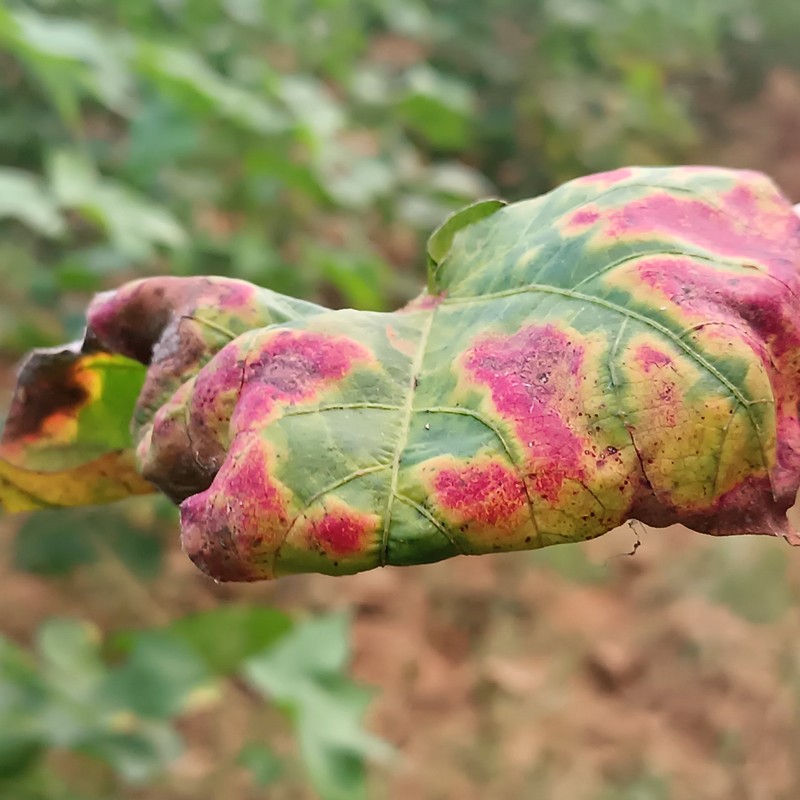
Label: Leaf Redding